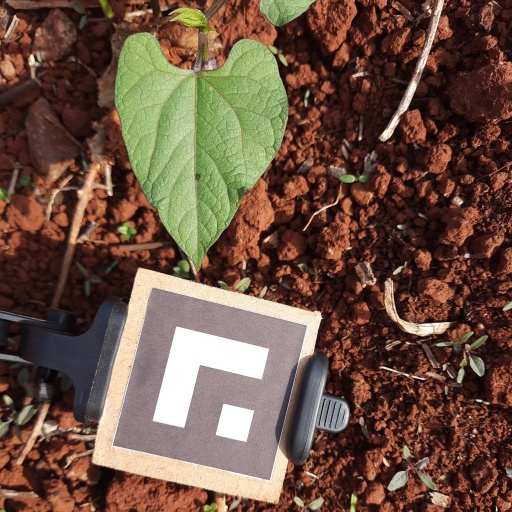
Observations: wavy surface, no eating holes, under sunlight